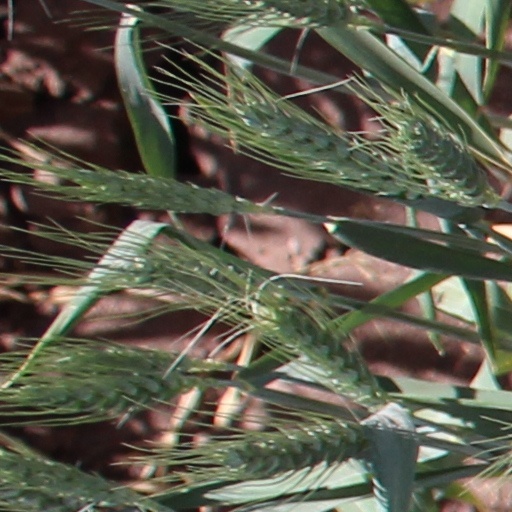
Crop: wheat